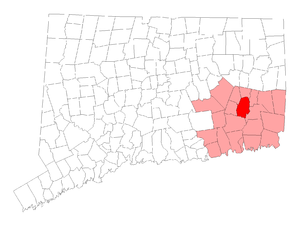
La ville américaine de Norwich est située dans le comté de New London, dans l’État du Connecticut. Sa population s’élevait à 40 493 habitants lors du recensement de 2010. La municipalité s'étend sur 29,41 milles carrés, dont 1,35 milles carrés d'étendues d'eau.